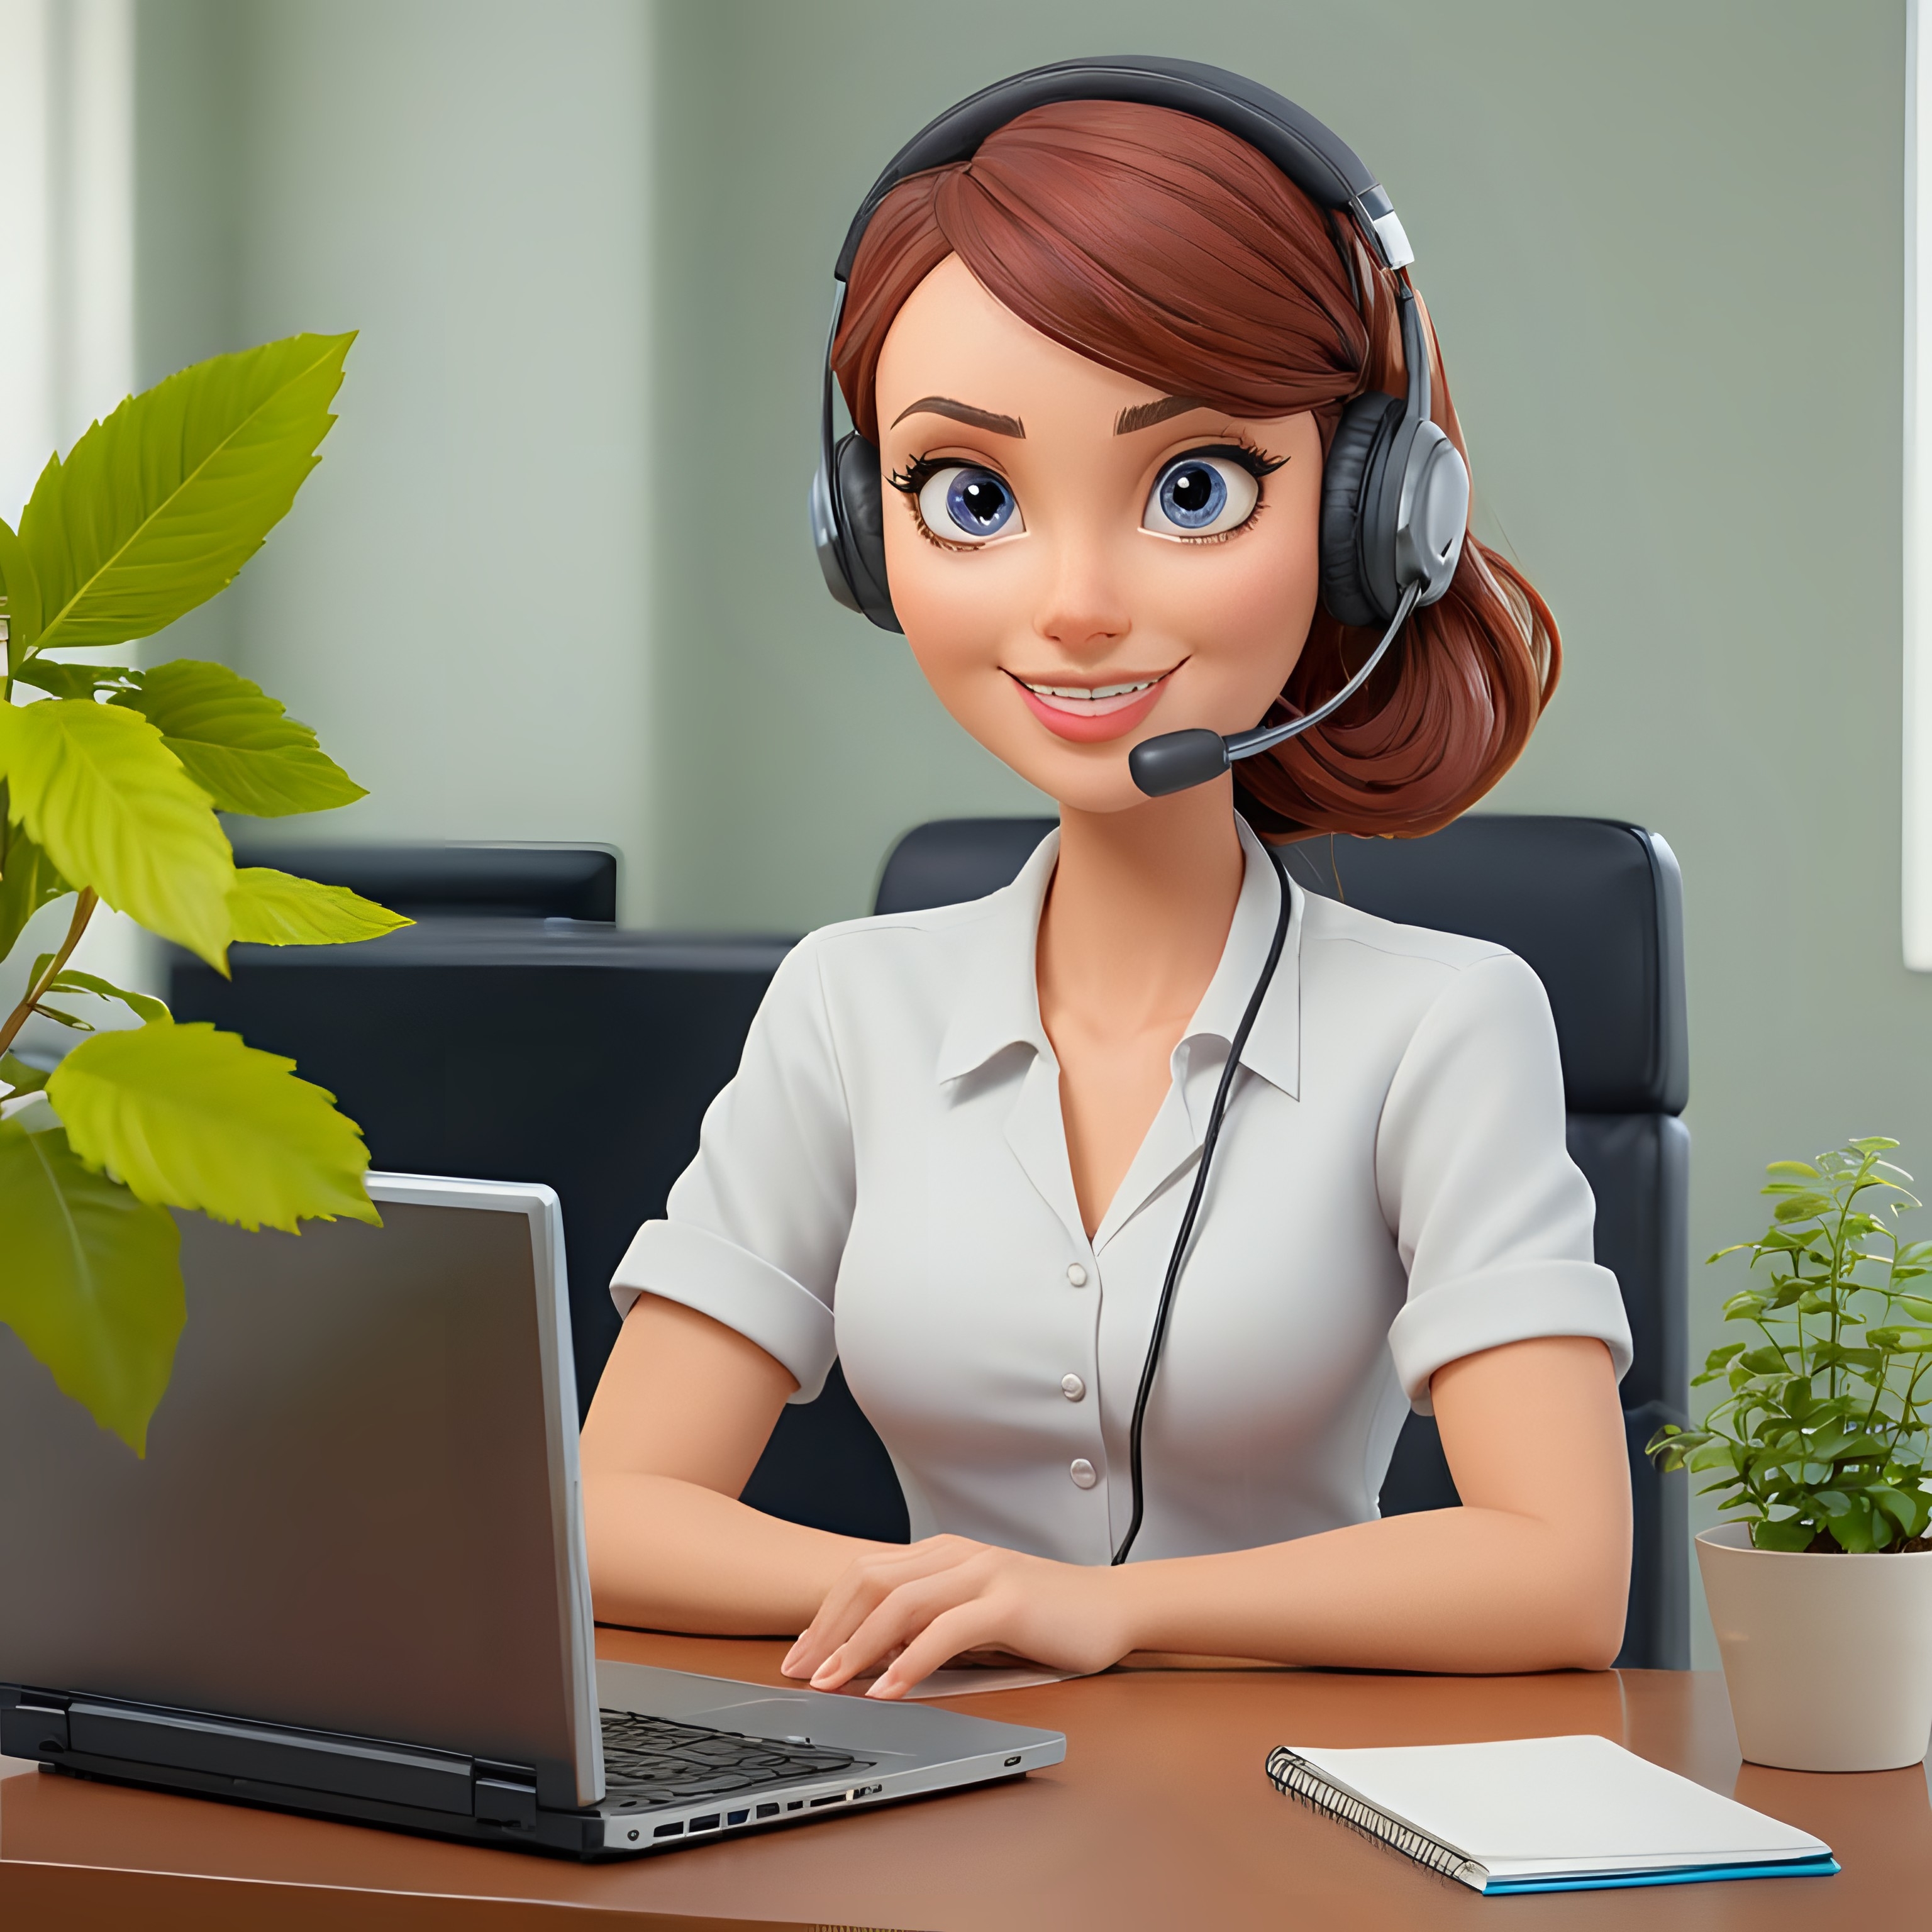
customer service, customer care, cartoon, advice, headset, survey, support, work, feedback, technical, receptionist, call, suggestion, woman, computer, plant, smile, personal computer, laptop, sleeve, flowerpot, houseplant, netbook, table, output device, eyewear, eyelash, white collar worker, technology, desk, electronic device, audio equipment, job, design, sitting, employment, illustration, office equipment, toy, graphics, display device, businessperson